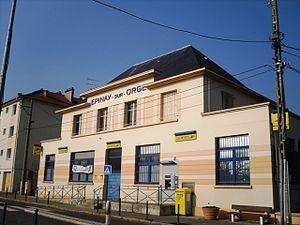
L'agence postale d'Epinay-sur-Orge (91)
Épinay-sur-Orge est une commune française située à vingt et un kilomètres au sud de Paris dans le département de l’Essonne en région Île-de-France.